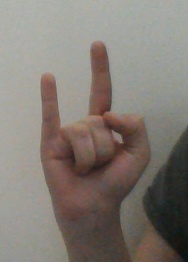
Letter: la